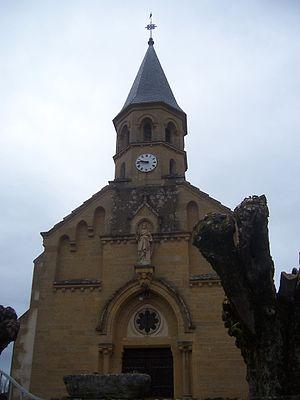
Eglise d'Ouroux-sous-le-Bois-Sainte-Marie
Ouroux-sous-le-Bois-Sainte-Marie est une commune française située dans le département de Saône-et-Loire en région Bourgogne-Franche-Comté.